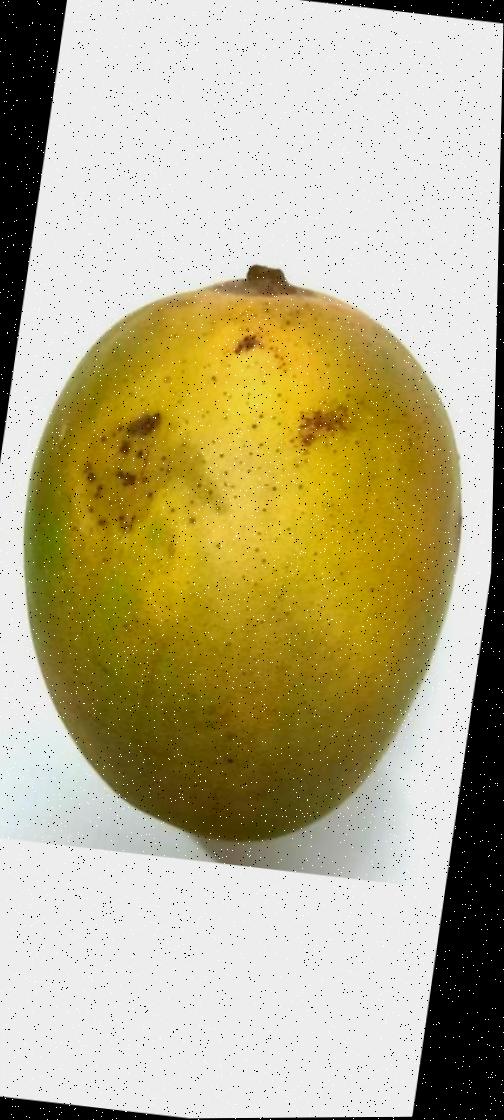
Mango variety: Himsagor